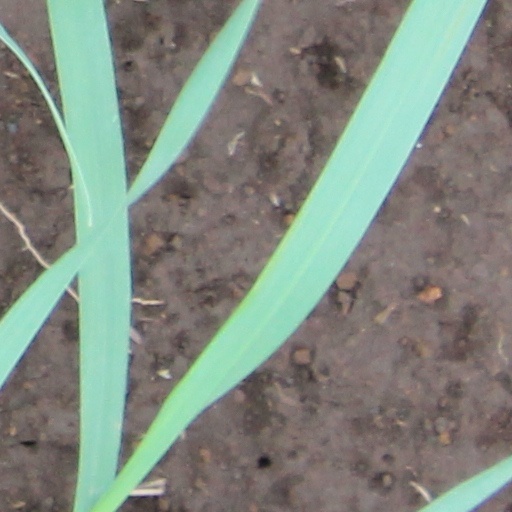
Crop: wheat